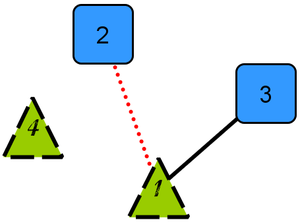
Utilisation des templates dans Visone.
Visone est une application informatique permettant d'analyser des réseaux sociaux. L'analyse met l'accent sur l'aspect graphique : de nombreux algorithmes de tracé sont disponibles et permettent à l'utilisateur de comprendre des mécanismes du réseau selon la façon dont il est alors tracé. L'interface graphique simple permet l'utilisation du programme par les chercheurs expérimentés en réseaux sociaux ou les débutants, et ses algorithmes de tracé en font un des outils possibles pour l'enseignement.